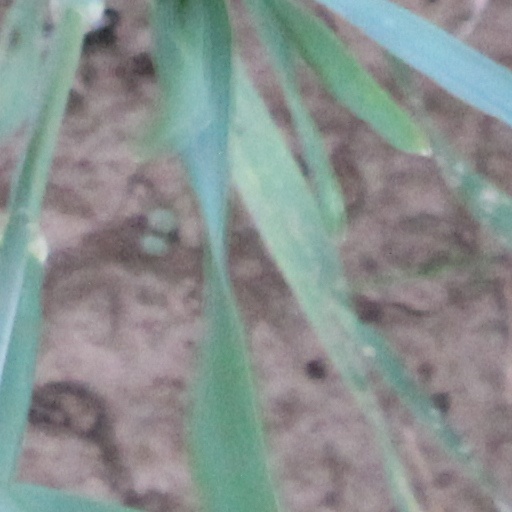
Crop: wheat